Paraguay

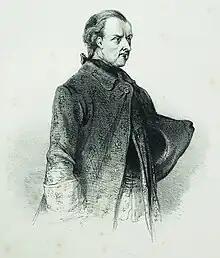
José Gaspar Rodríguez de Francia, Paraguay's first dictator

Paraguay overthrew the local Spanish administration on 14 May 1811. Paraguay's first dictator was José Gaspar Rodríguez de Francia, who ruled Paraguay from 1814 until his death in 1840 with very little outside contact or influence. He intended to create a utopian society based on the Genevan theorist Jean-Jacques Rousseau's "Social Contract". Rodríguez de Francia was nicknamed "El Supremo".